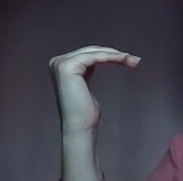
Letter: haa